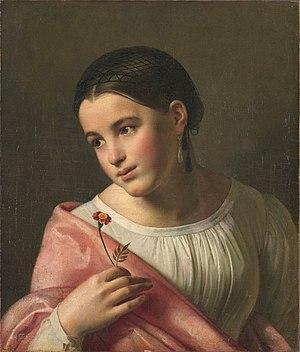
Pauvre Lisa est une nouvelle de Nikolaï Karamzine écrite en 1792 et publiée dans la Revue de Moscou, éditée par Karamzine lui-même.